Pestilence (band)

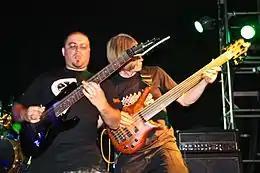
Patrick Mameli, Jeroen Paul Thesseling, live 2011

After a long period of inactivity the band returned in January 2008, The reunion line-up consisted of Mameli on vocals and guitar, Tony Choy on bass and Peter Wildoer on drums. Speaking to Blabbermouth.net regarding his decision to resurrect the band, Mameli had this to say: